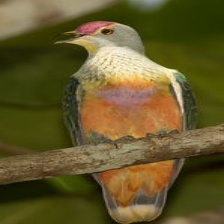
Species: SCARLET CROWNED FRUIT DOVE
Scientific name: PTILINOPUS INSULARIS